Military career of Adolf Hitler

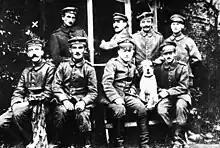
Hitler (farthest left at bottom row) posing with other German soldiers and their dog Fuchsl

Hitler considered the war the best years of his life. He was described by other soldiers as aloof, quiet, and a loner, never receiving mail from home, but regularly reading pamphlets and literature. Hitler often expressed outrage at his fellow soldiers visiting French prostitutes, both for their nationality as well as the immorality of the act. However, despite them considering him odd, Hitler was liked and accepted by his peers. His letters also began to contain political, right-wing commentary by late 1914; he mused about the necessity to purge Germany of ""Fremdländerei"" (foreign influences) and the destruction of internationalism. These he considered more important than any territorial conquests.